Słupsk

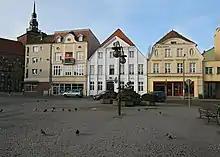
Market Square, part of "Stare Miasto" (Old Town) neighbourhood

Major street name changes were made in Słupsk after the Revolutions of 1989. Also, a process of major renovations and refurbishments began, beginning in the principal neighbourhoods. According to the administrative reform of Poland in 1999, Słupsk Voivodeship was dissolved and divided between two larger regions: Pomeranian Voivodeship and West Pomeranian Voivodeship. Słupsk itself became part of the former. The reform was criticized by locals, who wanted to create a separate Middle Pomeranian Voivodeship. In 1998 a major riot took place after a basketball game.